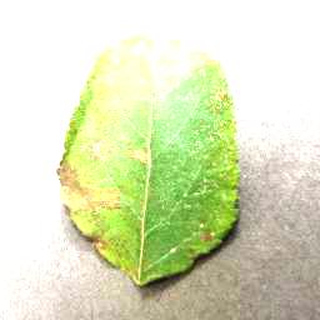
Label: apple_cedar_apple_rust